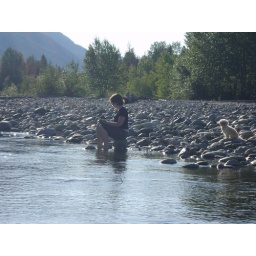
One of the village lasses cools feet in the river while her herd dog keeps an eye out for bears.